Félix Arenas Gaspar

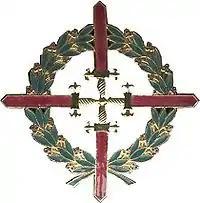
Cruz Laureada de San Fernando

In 1919, a rebellion against Spanish colonial rule took place in Spanish Morocco, a Spanish protectorate in what is known as the Rif War. In July 1921, many Spanish military outposts fell to the Riffian rebels, as part of the disaster of Annual, and Arenas Gaspar together with a lieutenant colonel by the name of Ugarte headed towards the town and fort of Dar Dríus. During their journey they encountered members of a Spanish squadron retreating from Dar Dríus, who informed them that the passageway was blocked. Arenas Gaspar joined the squadron, which included many of their wounded, and headed towards Monte Arruit. After helping with the wounded, Arenas Gaspar decided to go to Tistutin to defend the Spanish position there, and to re-establish the telegraph service with Monte Arruit which had been interrupted.